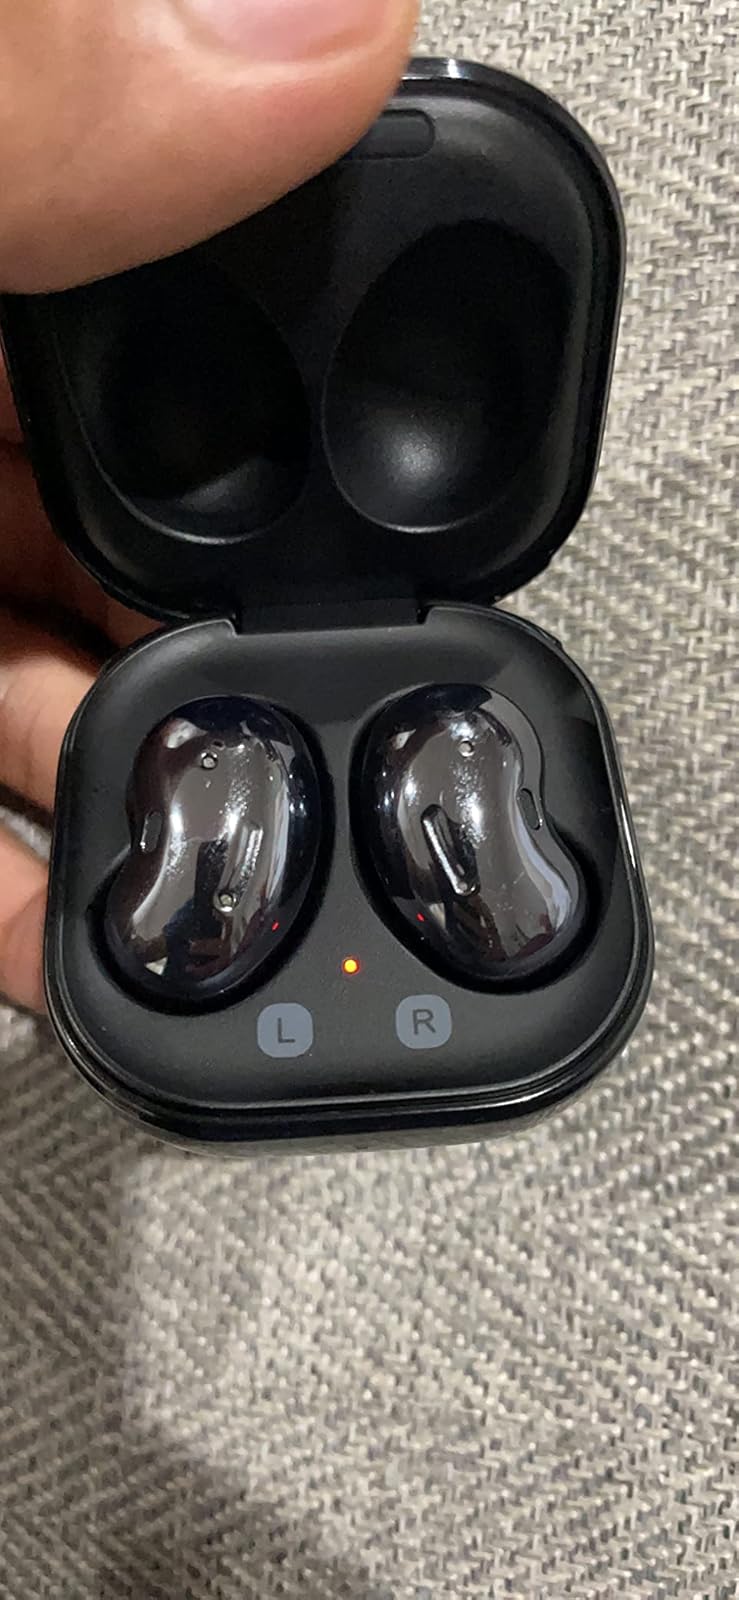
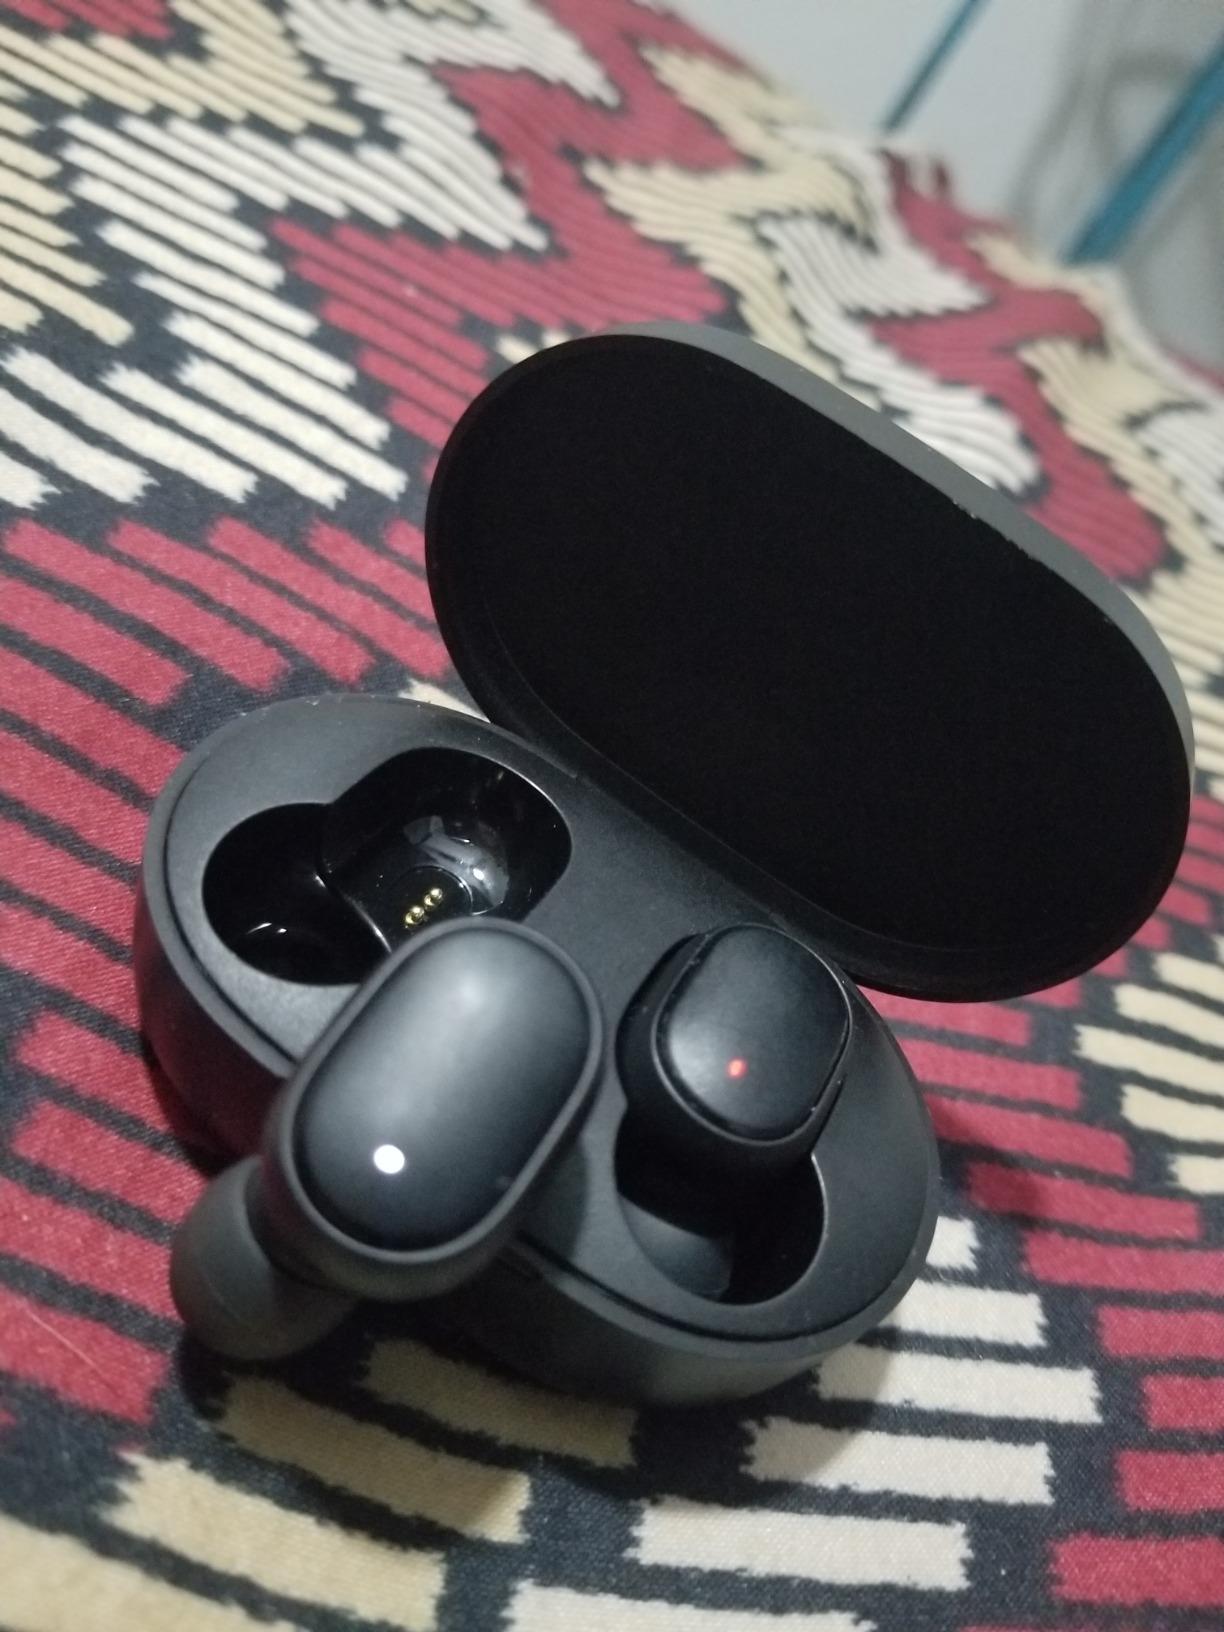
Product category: earbuds
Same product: no